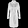
Label: Coat